Samuel L. Gilmore

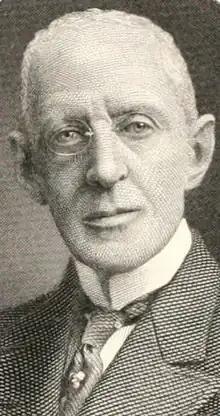
Frontispiece of 1911's "Samuel Louis Gilmore, Late a Representative from Louisiana"

Samuel Louis Gilmore (July 30, 1859 – July 18, 1910) was a U.S. Representative from Louisiana.